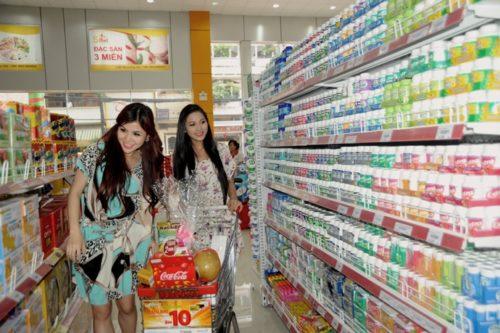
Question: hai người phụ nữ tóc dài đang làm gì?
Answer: họ đang đi siêu thị với nhau